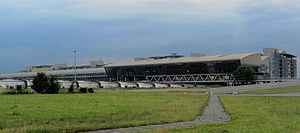
Flughafen Leipzig/Halle
Flughafen Leipzig/Halle, også benævnt Leipzig/Halle Airport, er en international lufthavn ved byen Schkeuditz, Landkreis Nordsachsen, 16 km nord-vest for Leipzig, 22 km syd-øst for Halle, i delstaten Sachsen, Tyskland. I 2008 ekspederede den 2.462.256 mio. passagerer og 442.406 tons luftfragt.